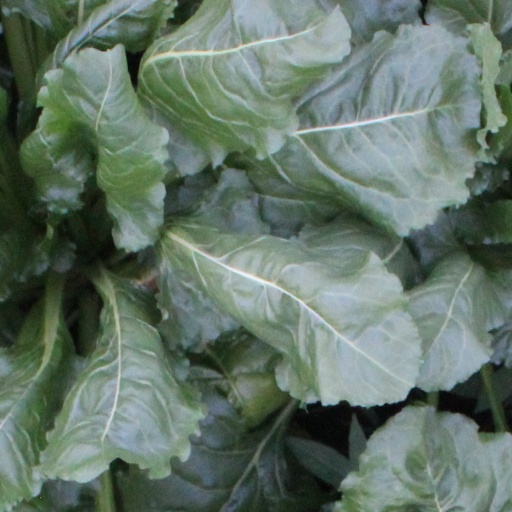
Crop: sugar beet